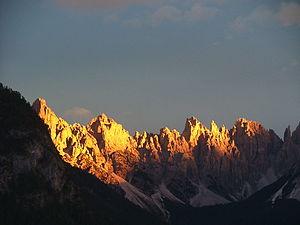
L’Alpenglow est un phénomène optique qui se présente sous la forme d'une lueur rougeâtre horizontale près de l'horizon opposé du soleil lorsque le disque solaire est juste en dessous de l'horizon. Cet effet est facilement visible lorsque les montagnes sont éclairées, mais également lorsque les nuages sont éclairés par rétrodiffusion.